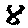
Label: 8